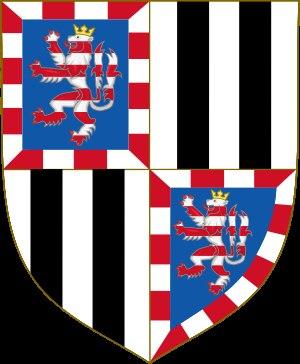
Cette page donne les armoiries de plusieurs grandes familles européennes.
La maison de Battenberg est une famille princière allemande, issue d'une branche morganatique de la maison de Hesse.